Javits Center

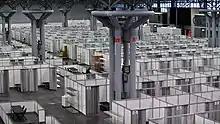
The "Javits New York Medical Station", a field hospital set up in the Javits Center, April 2020 during the COVID-19 pandemic.

In 1995, the Independent Review Board charged that jobs at the center had come under Mafia control. A "New York Times" article stated: